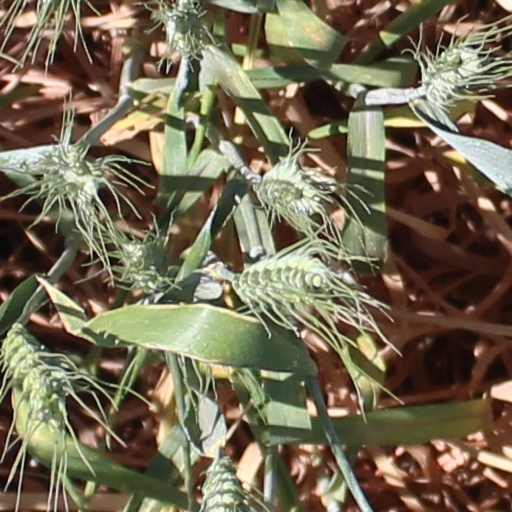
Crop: wheat